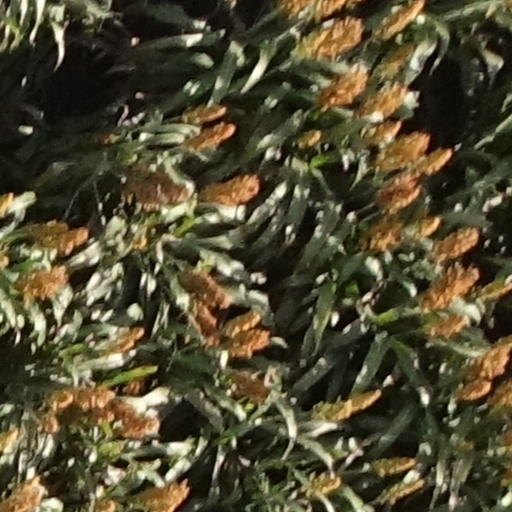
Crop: sorghum